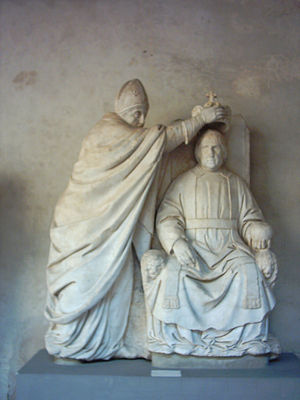
Bargello / Galleri
Bargello, også kendt som Palazzo del Bargello, Museo Nazionale del Bargello, eller Palazzo del Popolo er en tidligere kaserne og fængsel i Firenze, Italien, som nu er kunstkunstmuseum.